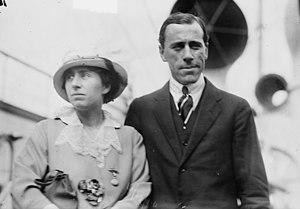
Sir Norman Everard Brookes est un joueur de tennis australien.